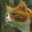
Label: cat